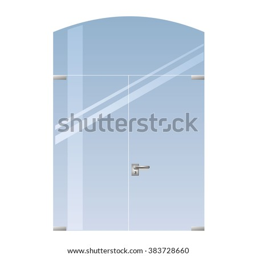
double doors open onto a terrace or balcony in vector graphics